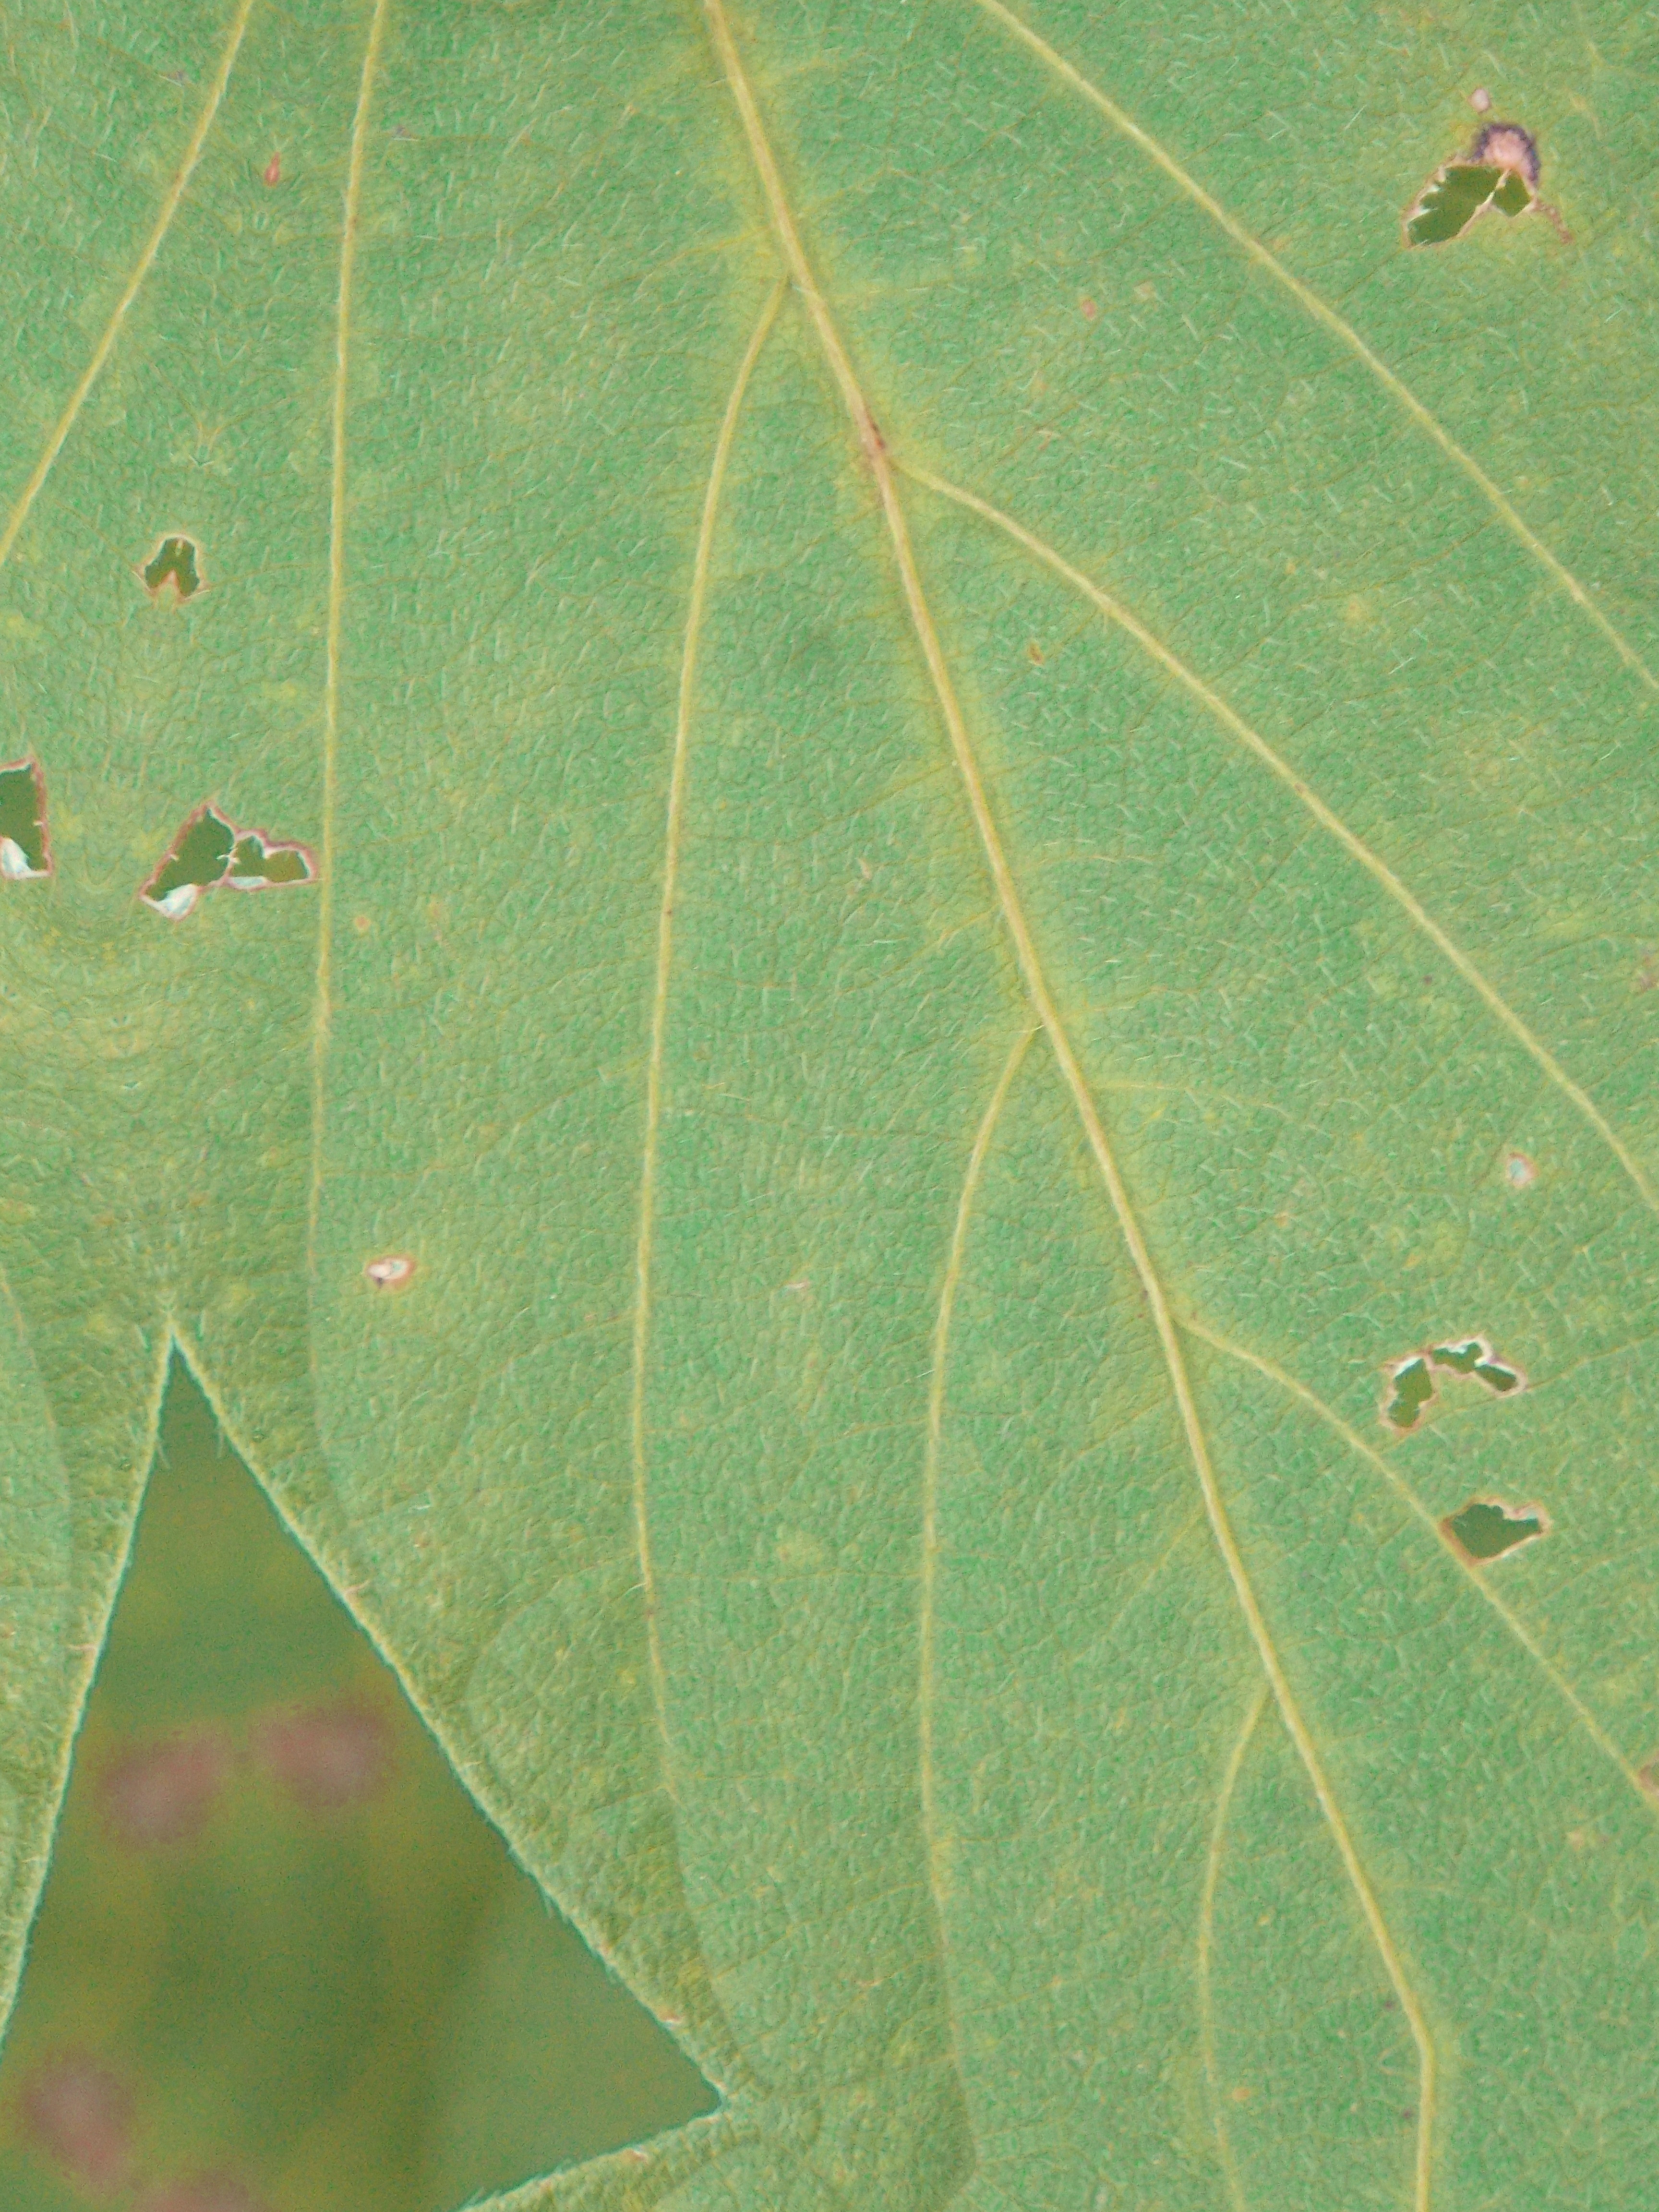
Label: Disease